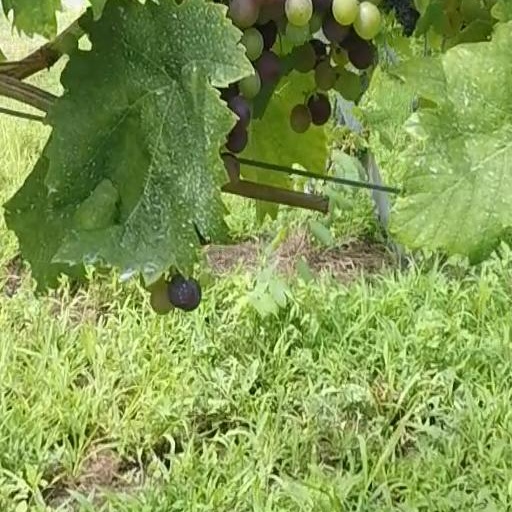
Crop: grape